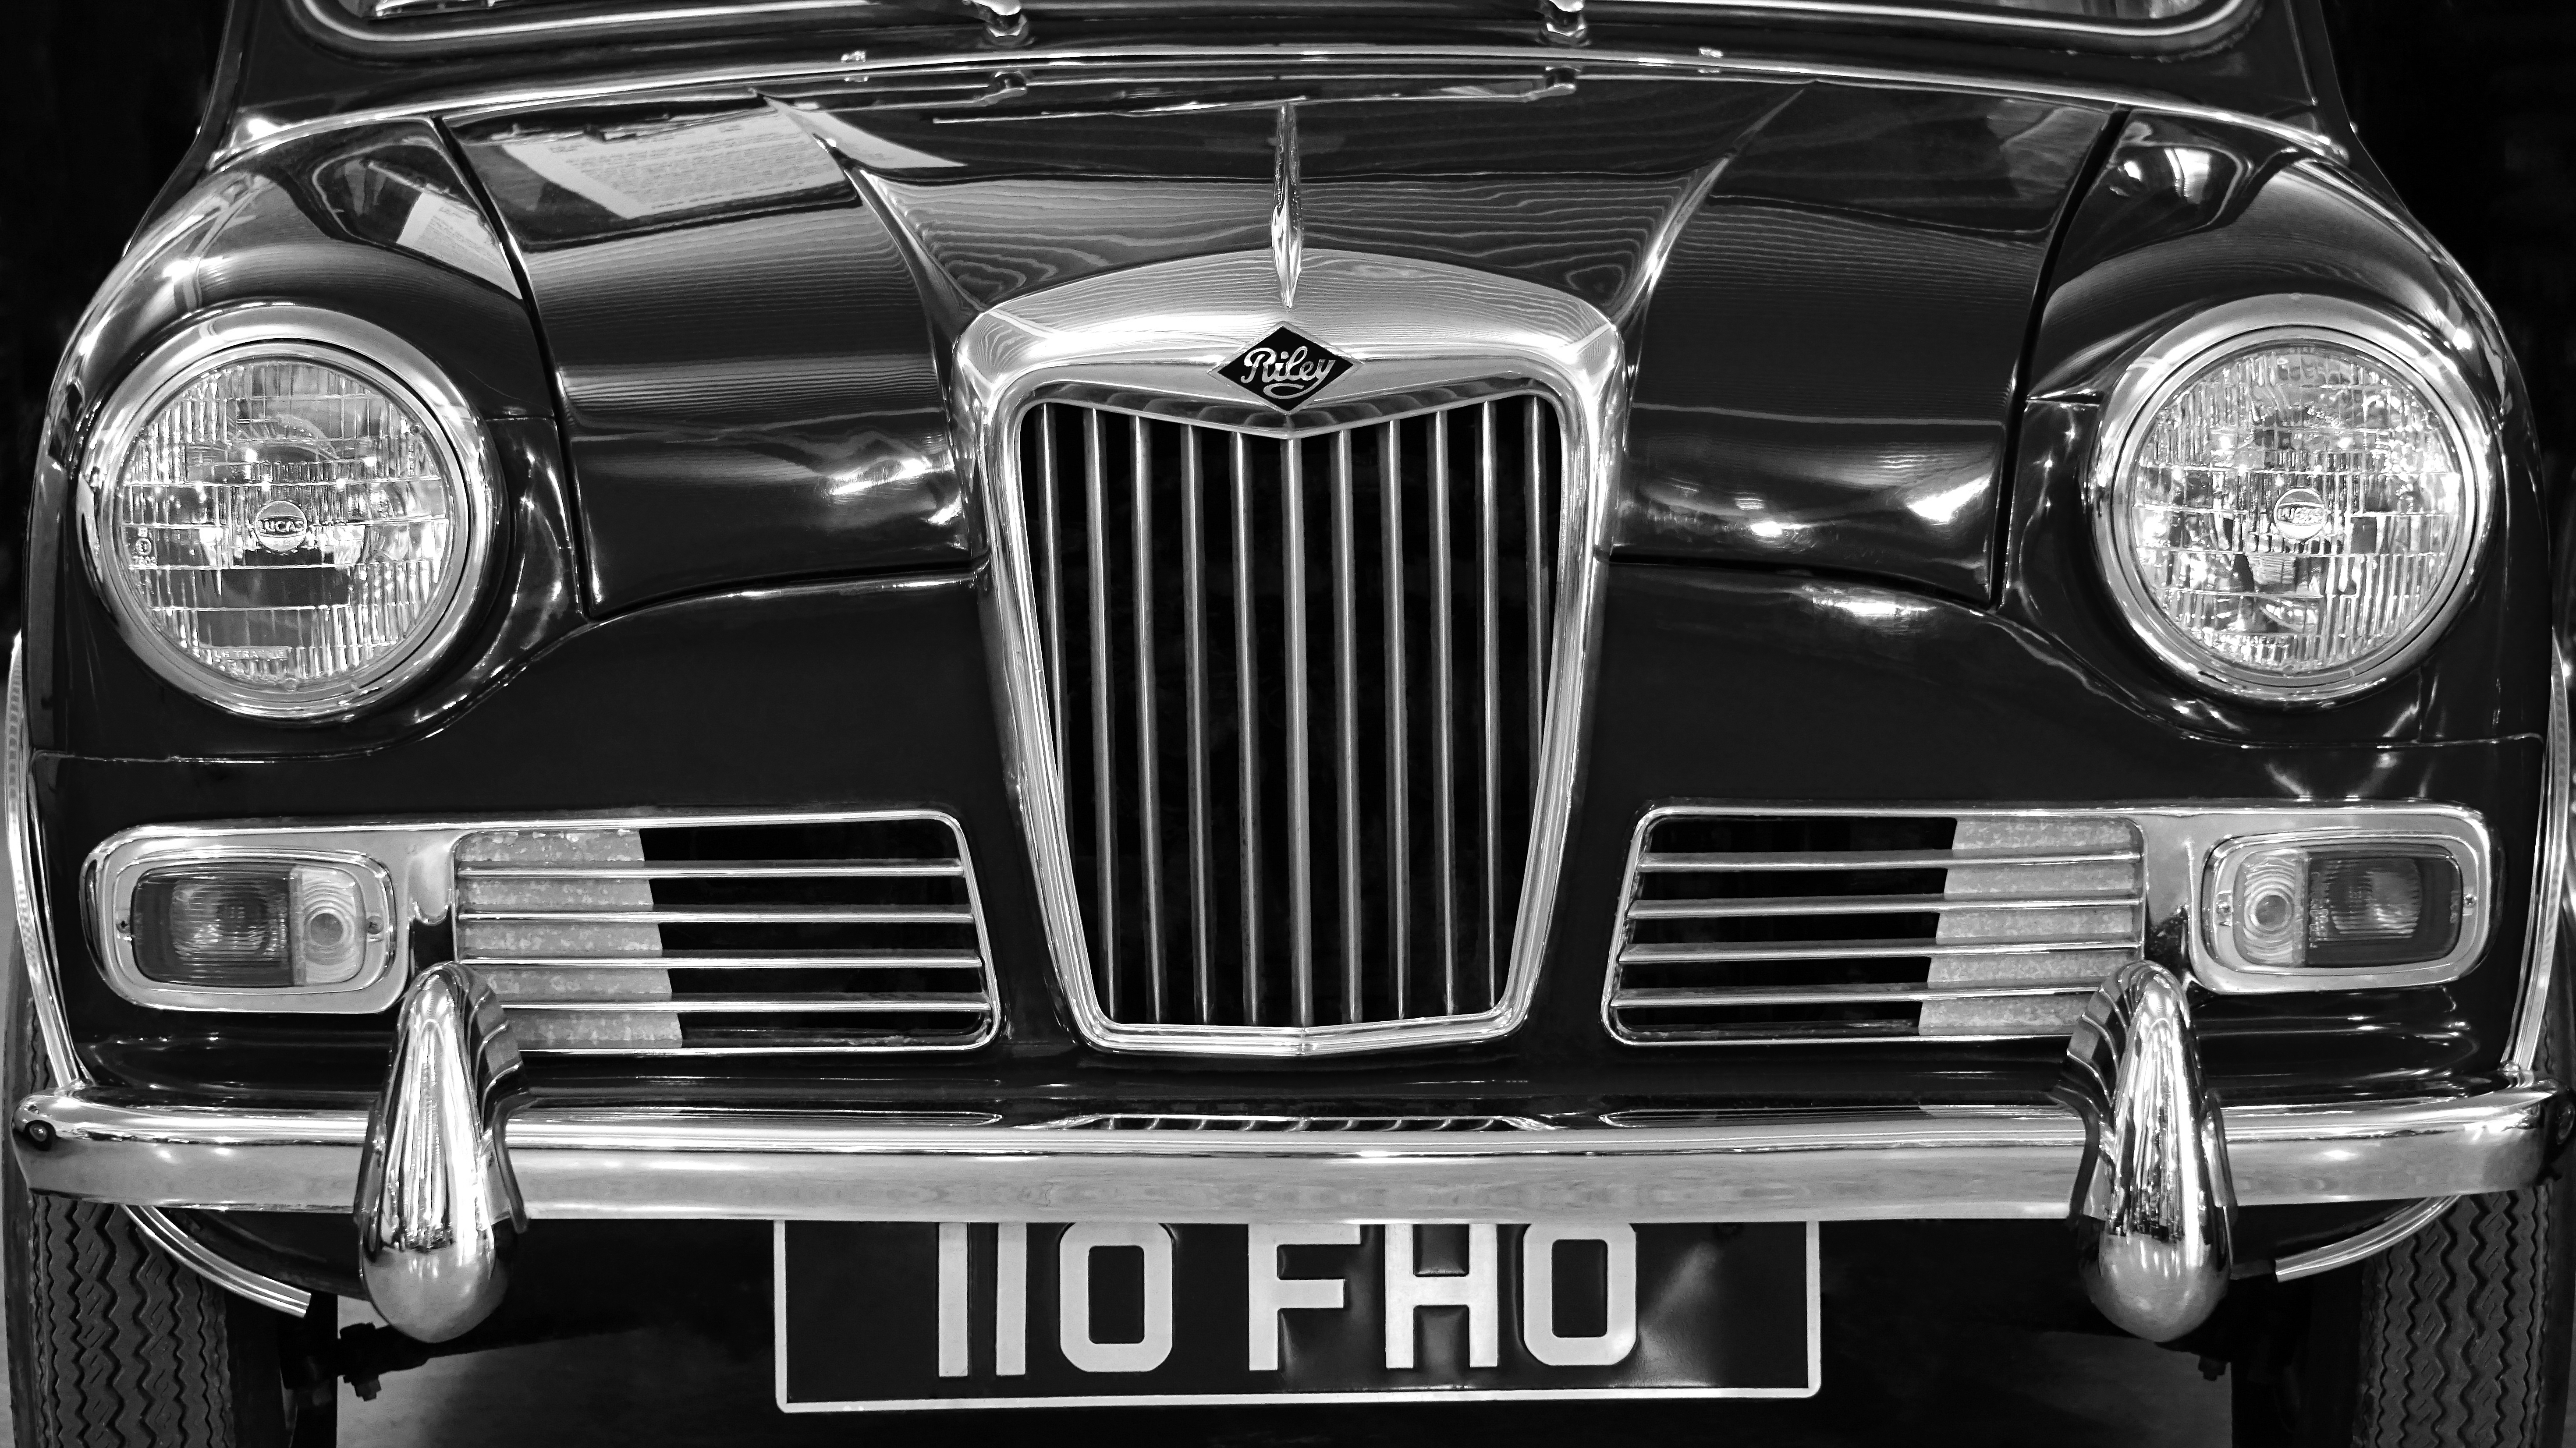
black and white, car, vintage, automobile, vehicle, classic car, automotive, motor vehicle, vintage car, sedan, classic, antique car, land vehicle, monochrome photography, automobile make, automotive exterior, automotive design, luxury vehicle, mid size car